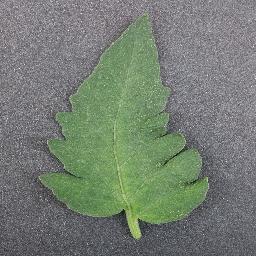
Label: Tomato___healthy